Santiago de los Caballeros

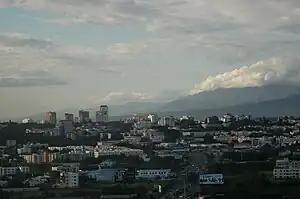
Panoramic view of Santiago.

Santiago de los Caballeros is located on a hilly terrain in the middle of the Cibao Valley in the Central Region of the Dominican Republic, one of the most fertile lands found in the island. The Yaque del Norte River passes by Santiago which is in between the Cordillera Central and the Cordillera Septentrional, two of the three major mountain ranges on the island of Hispaniola, forming the Cibao Valley.